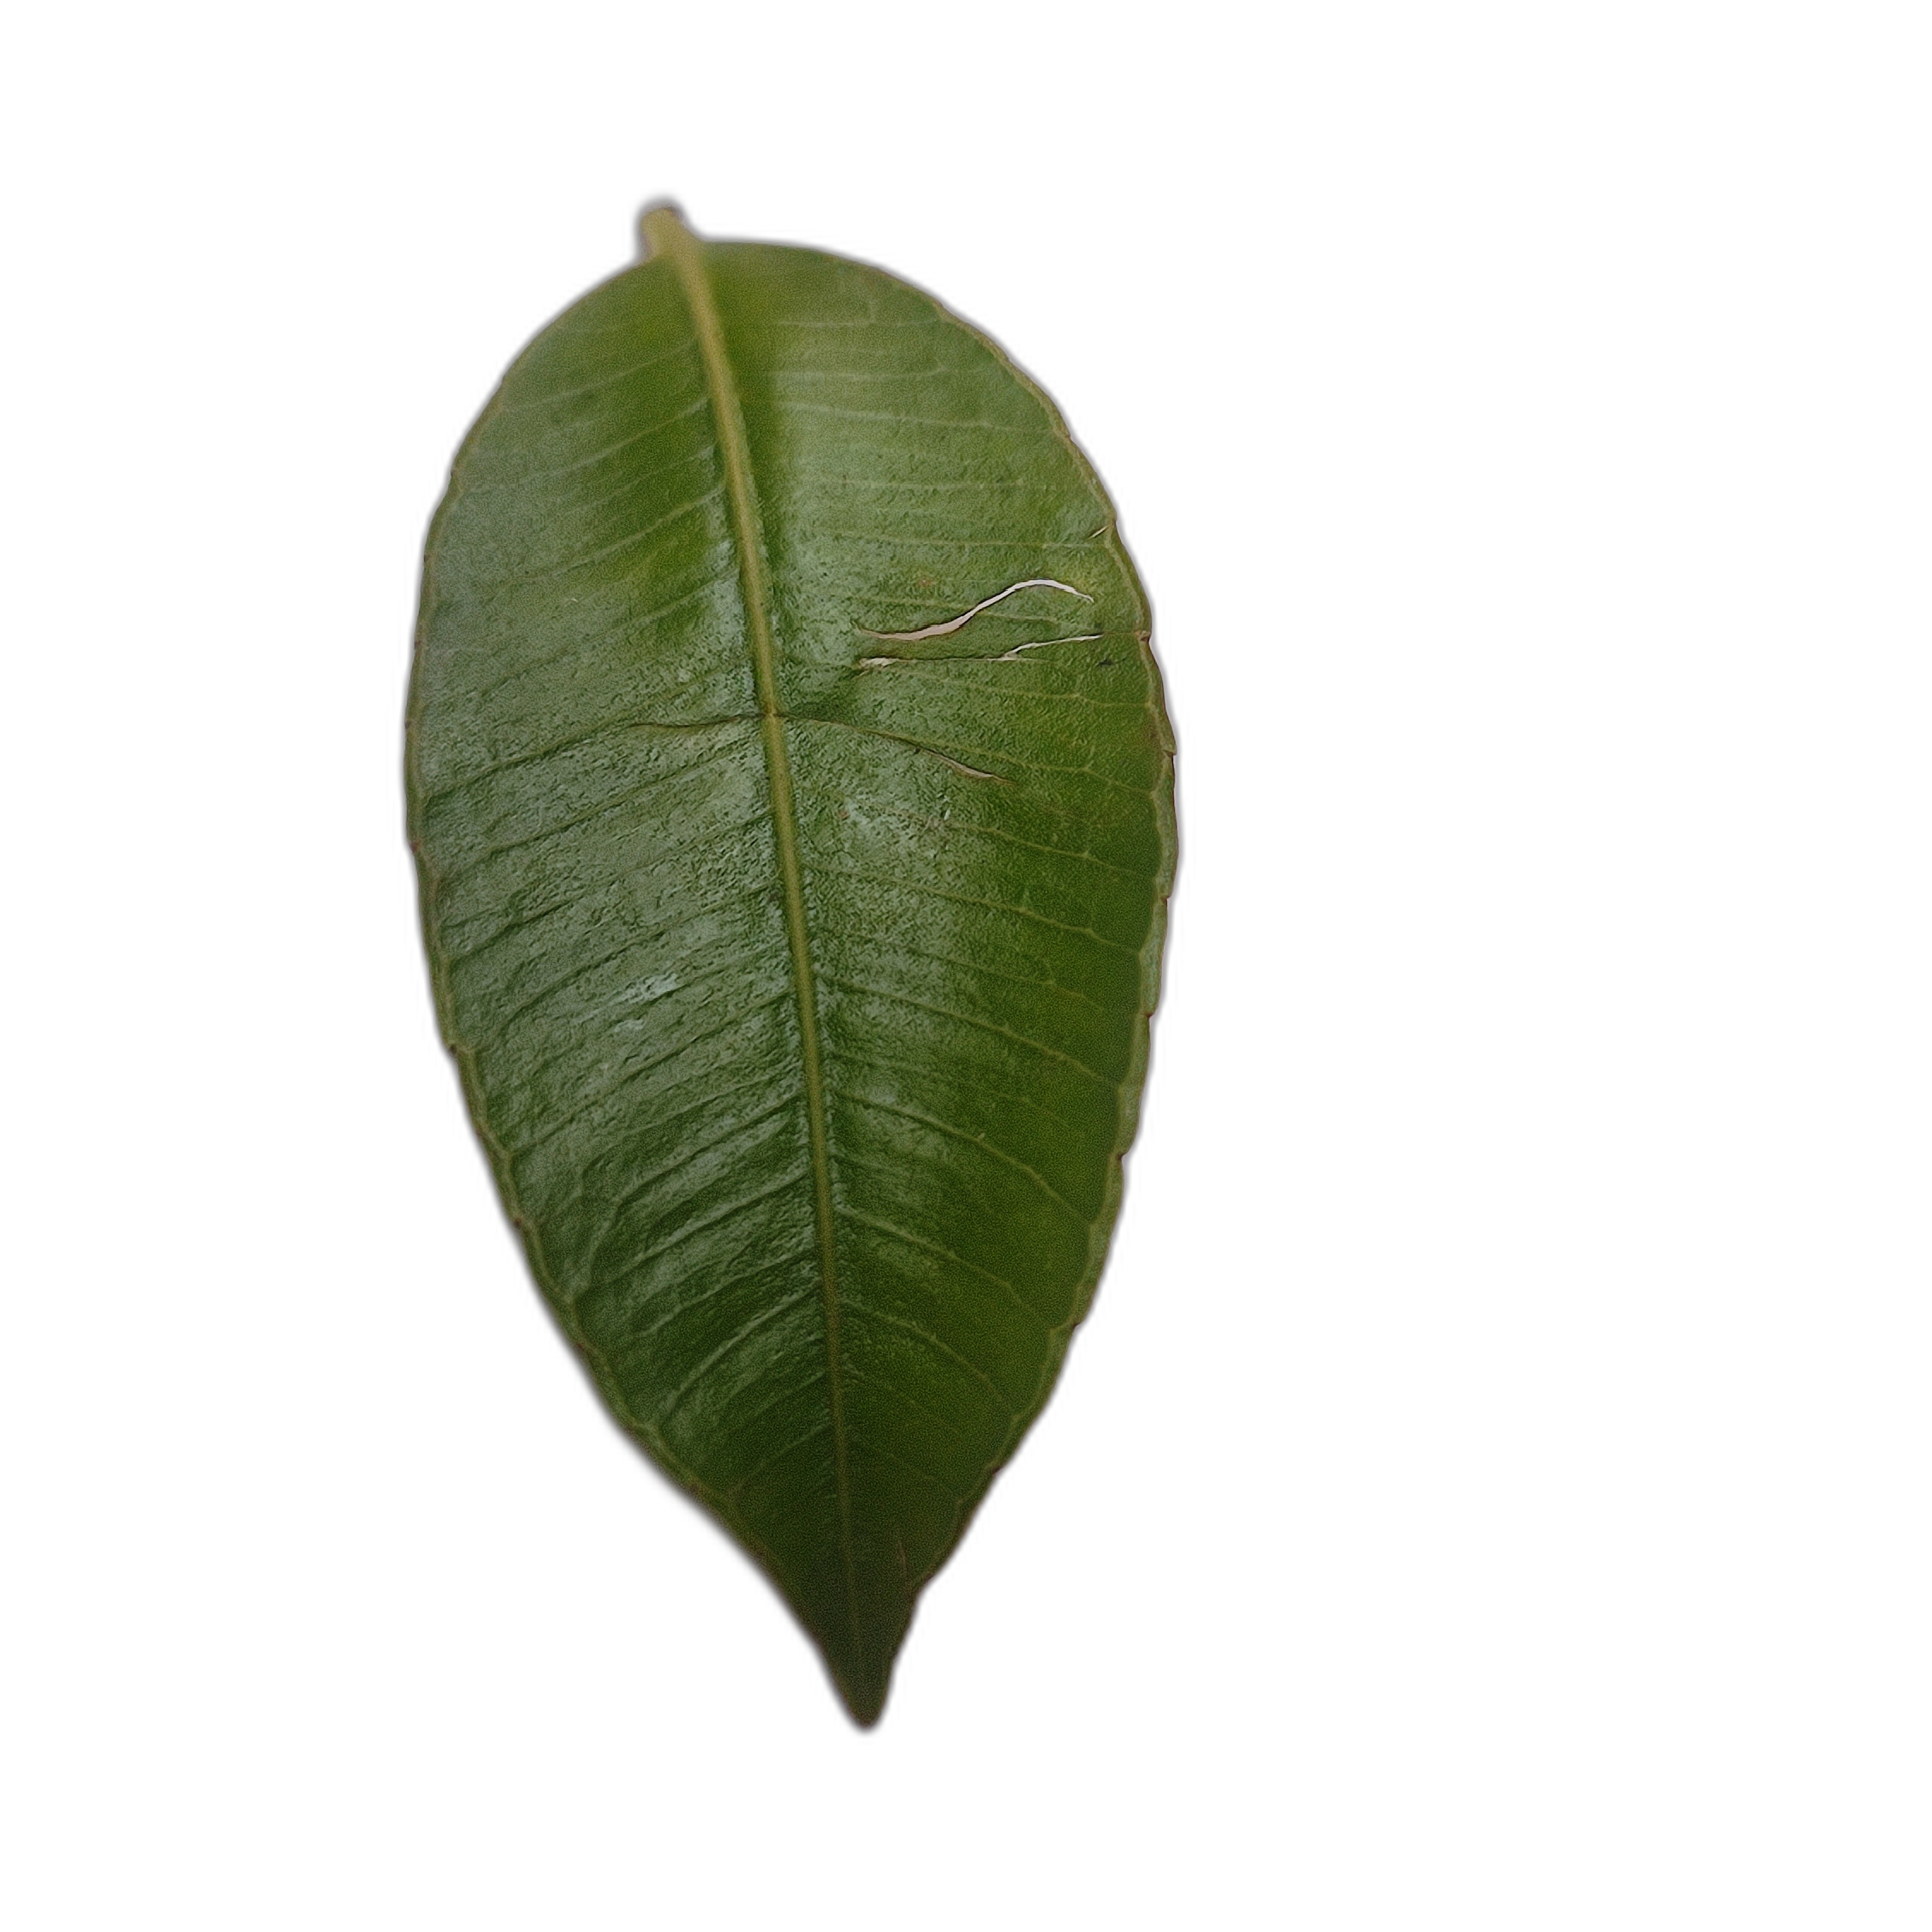
Label: healthy